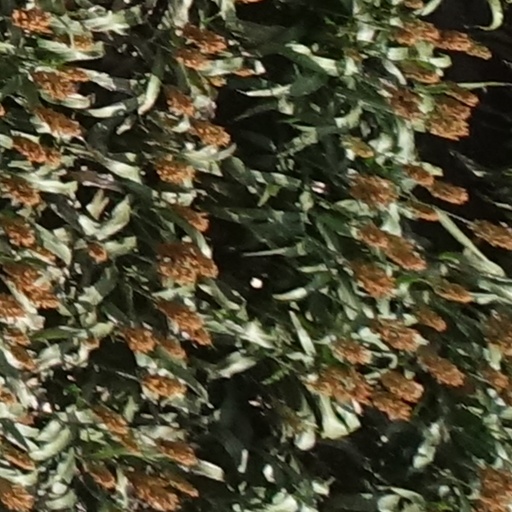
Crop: sorghum